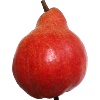
Label: Pear Red 1